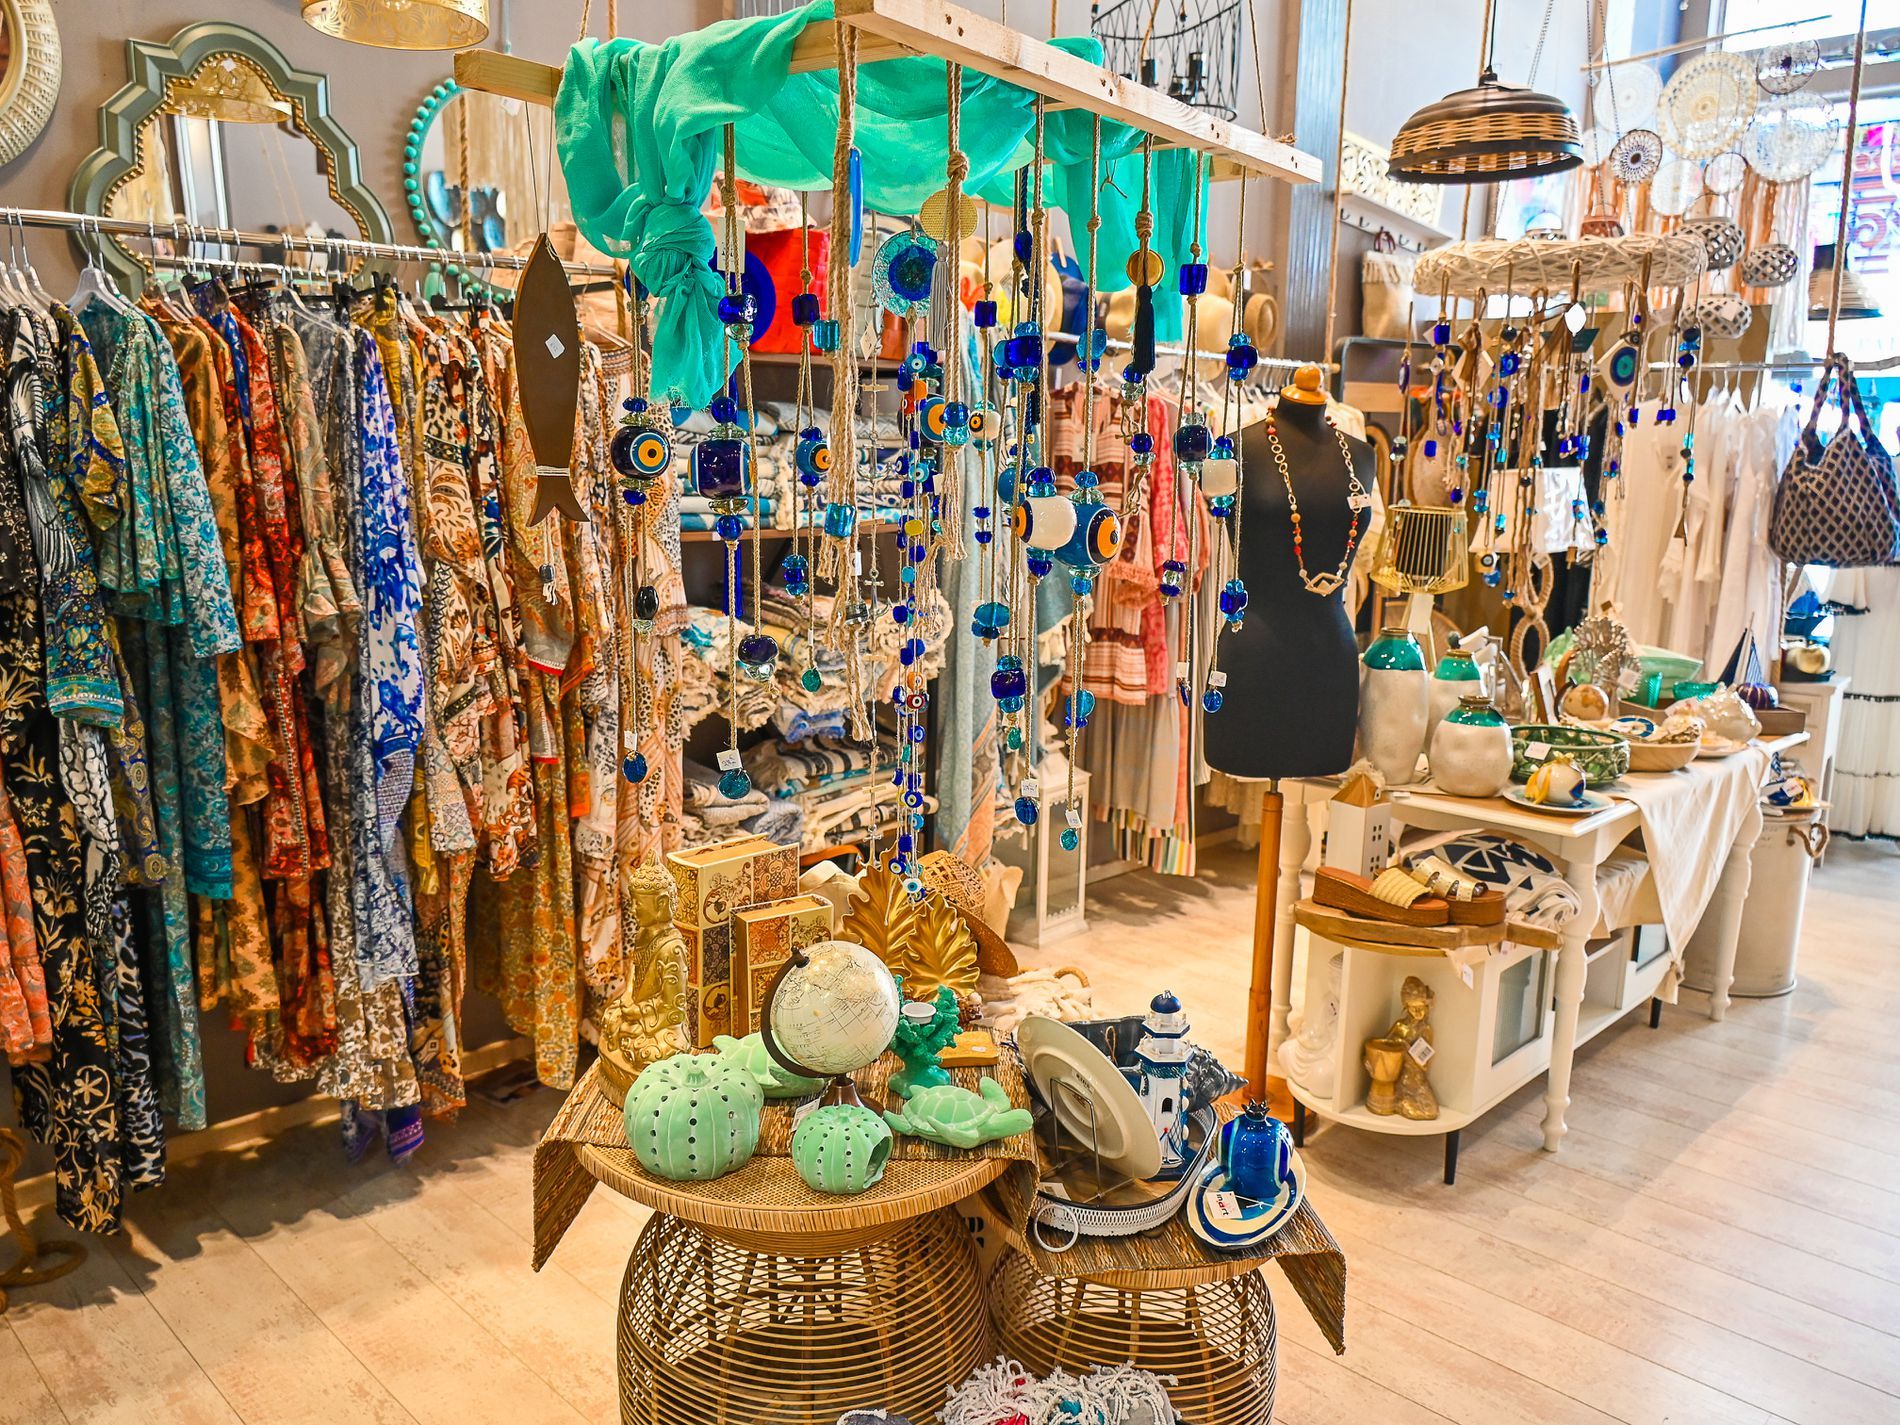
The Charming Boutique
A boutique shows fashionable items, which arranged in artistic way. part of it consists of some Bohemian dresses, other is for accessories, bags, handicrafts and there is a mannequin in the middle and a necklace on it
A wide-angled shot, captured in indoor light, the colored and vibrant items enhance the artistic shot, warm lighting creates a cozy and inviting atmosphere.
Labels: Art, Handicraft, Accessories, Bag, Handbag, Bazaar, Market, Shop, Indoors, Jewelry, Necklace, Boutique, Mannequin
Camera: NIKON CORPORATION NIKON Z 6_2
Lens: NIKKOR Z 24-200mm f/4-6.3 VR
Aperture: F4
Exposure: 1/125 sec
ISO: 1100
Focal length: 24.0 mm